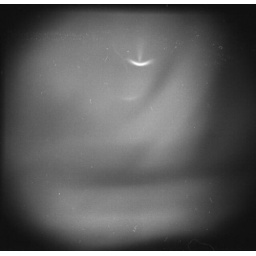
shot under water in my bath tub using an out of focus holga in a zip lock bag.